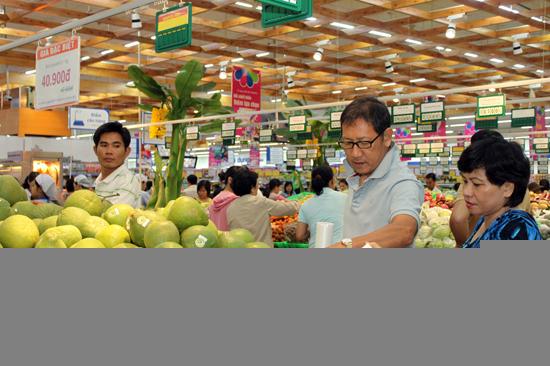
có nhiều loại quả được bày bán ở trên kệ hàng